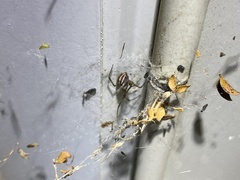
Species: Lactrodectus_hesperus